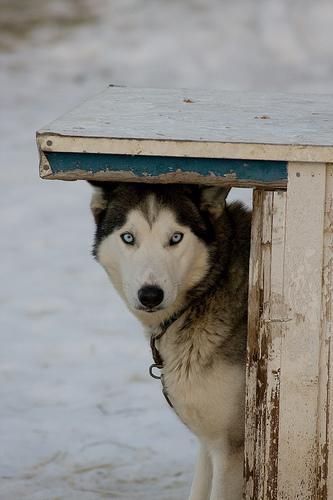
Eskimo_dog